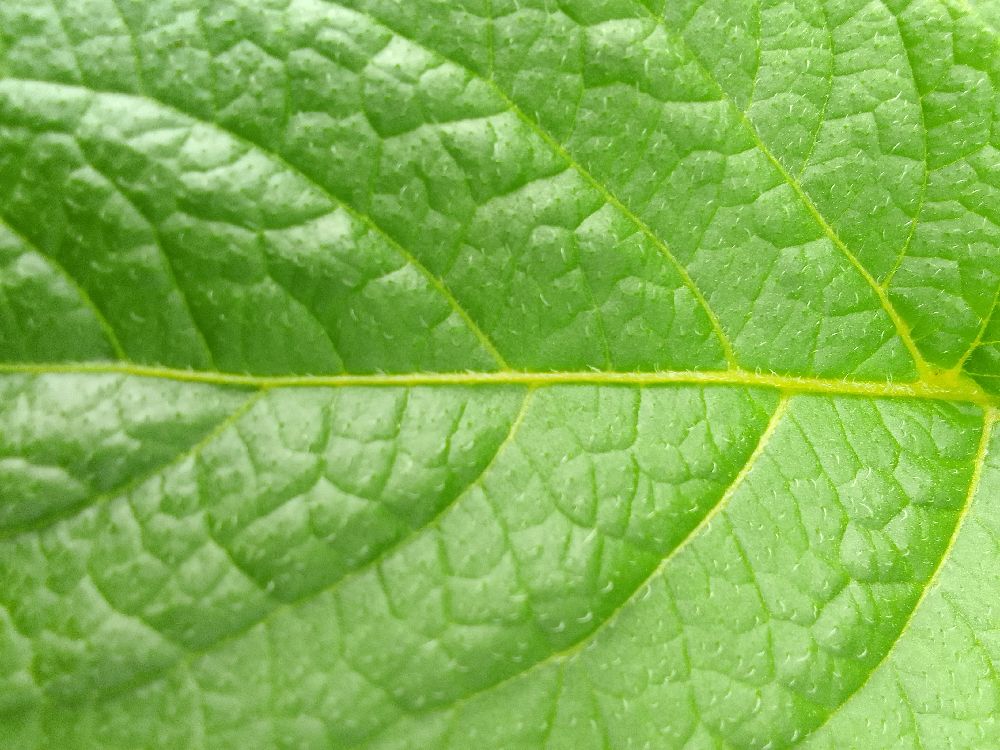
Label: Healthy